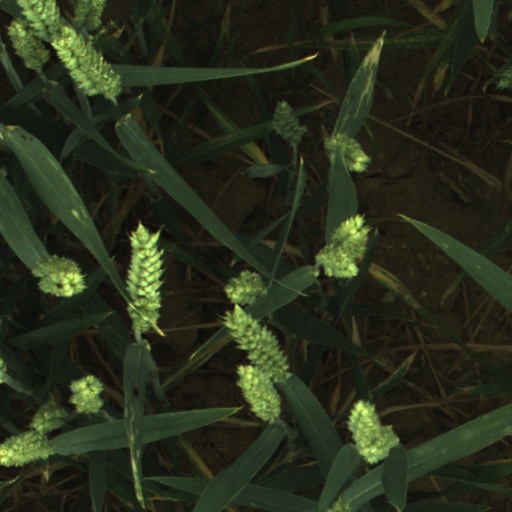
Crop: wheat